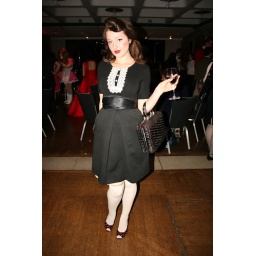
girl in black